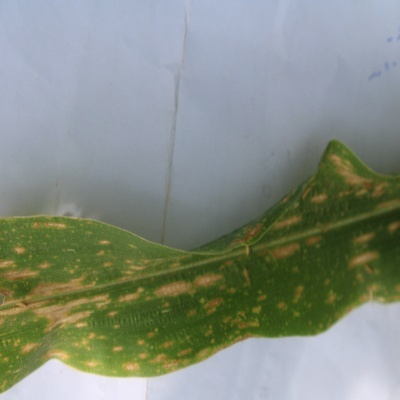
Label: Corn_(Maize)___Leaf_Spot